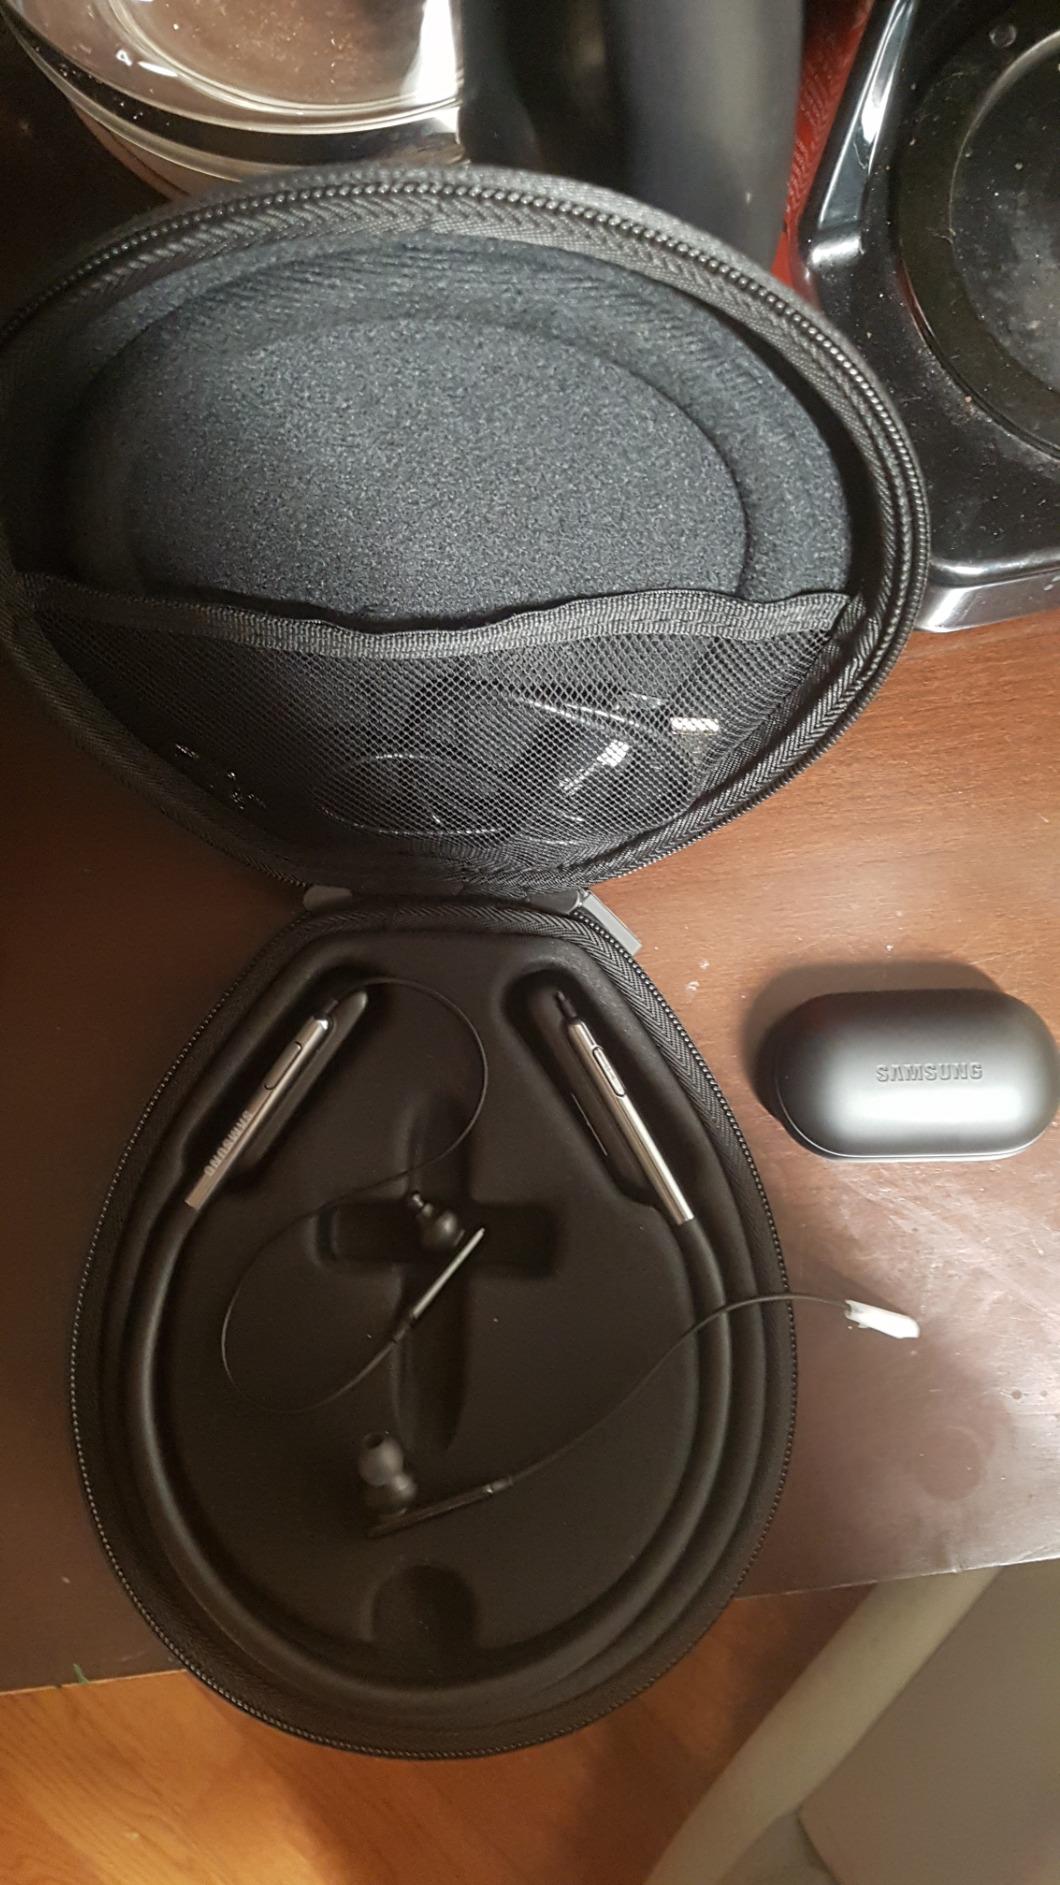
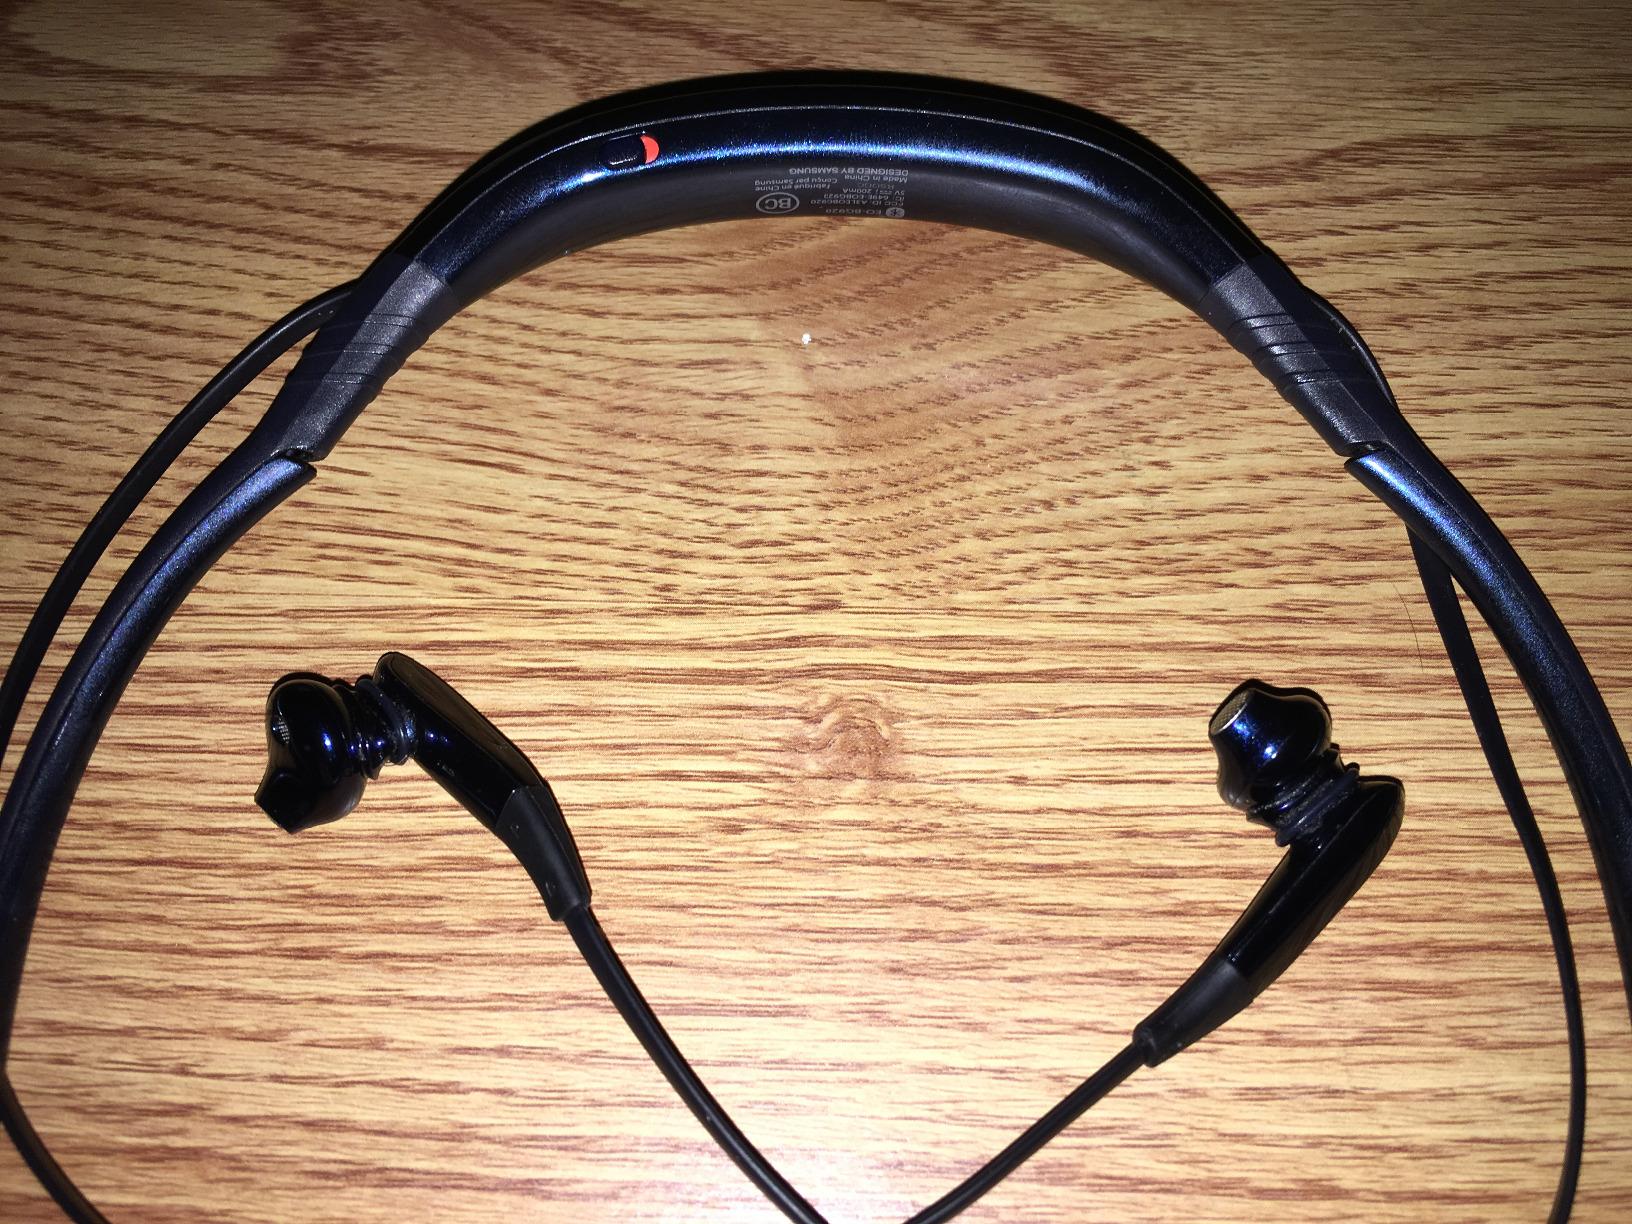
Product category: headphones
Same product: no